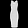
Label: Dress